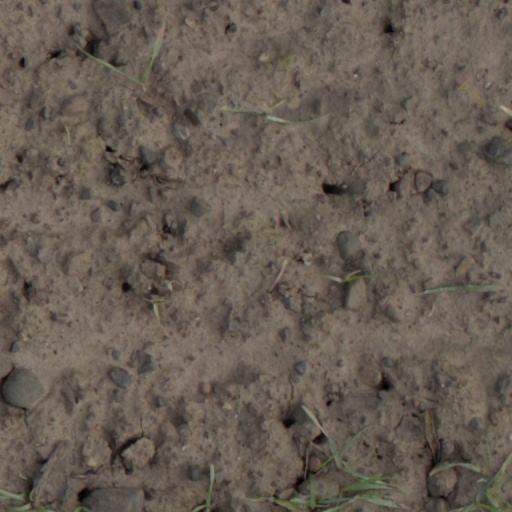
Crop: wheat